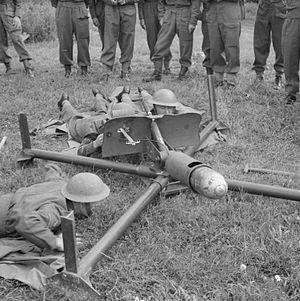
Le Blacker Bombard, également connu sous le nom de mortier Spigot 29 mm, était une arme d'infanterie anti-char conçue par le lieutenant-colonel Stewart Blacker dans les premières années de la Seconde Guerre mondiale.
Le lieutenant-colonel Latham Valentine Stewart Blacker était un officier de l'armée de terre britannique et un inventeur d'armes; il inventa le Blacker Bombard, à partir duquel fut développé le mortier spigot anti-sous-marin Hérisson et jeta les bases de l'arme anti-char PIAT.